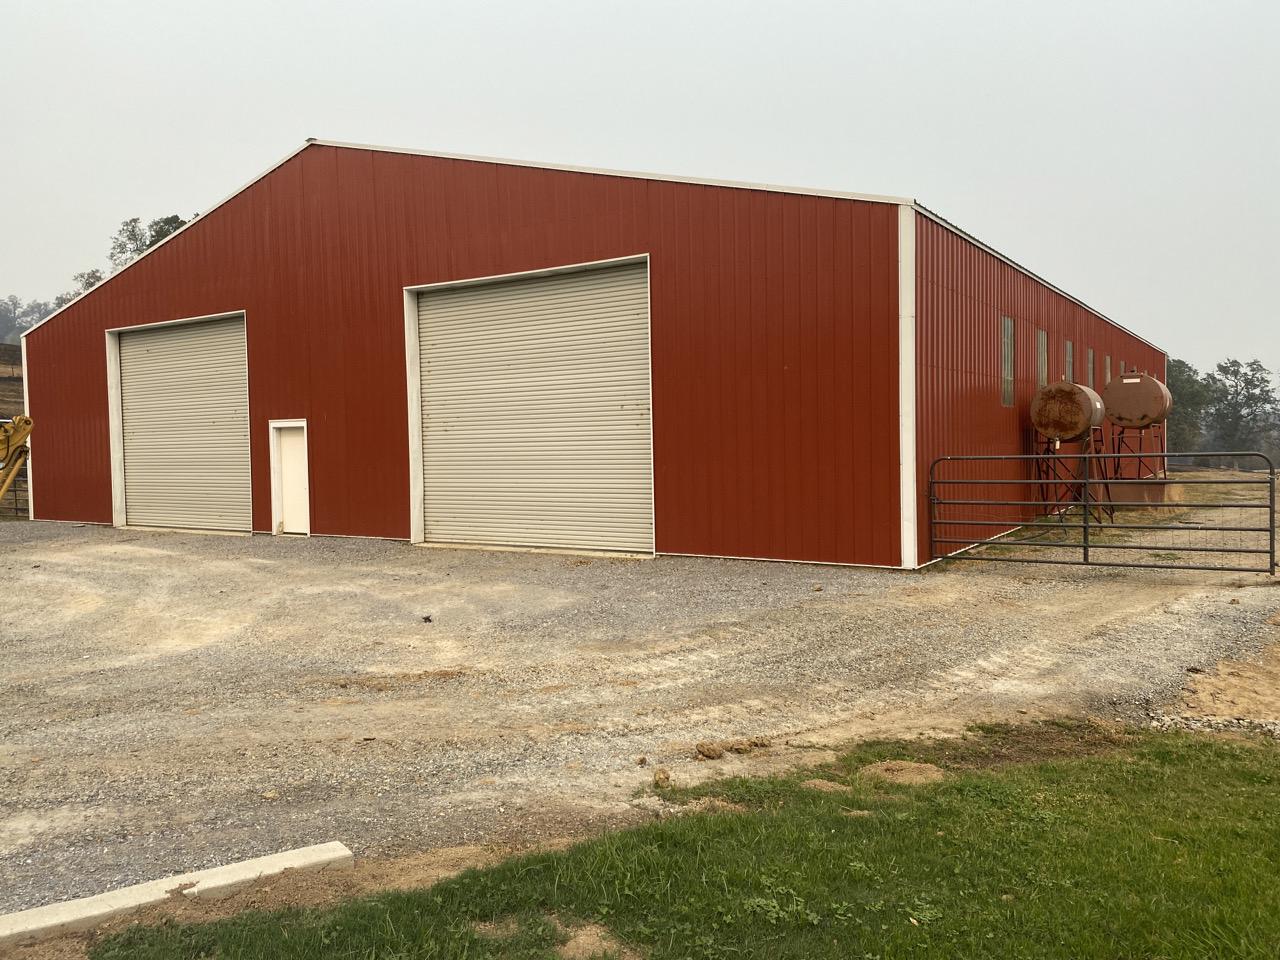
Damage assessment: no_damage